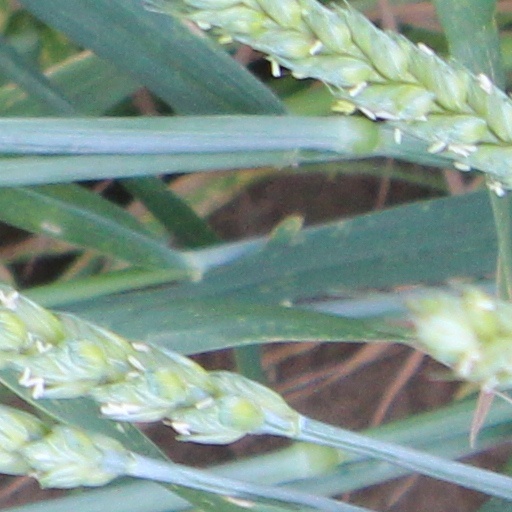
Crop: wheat